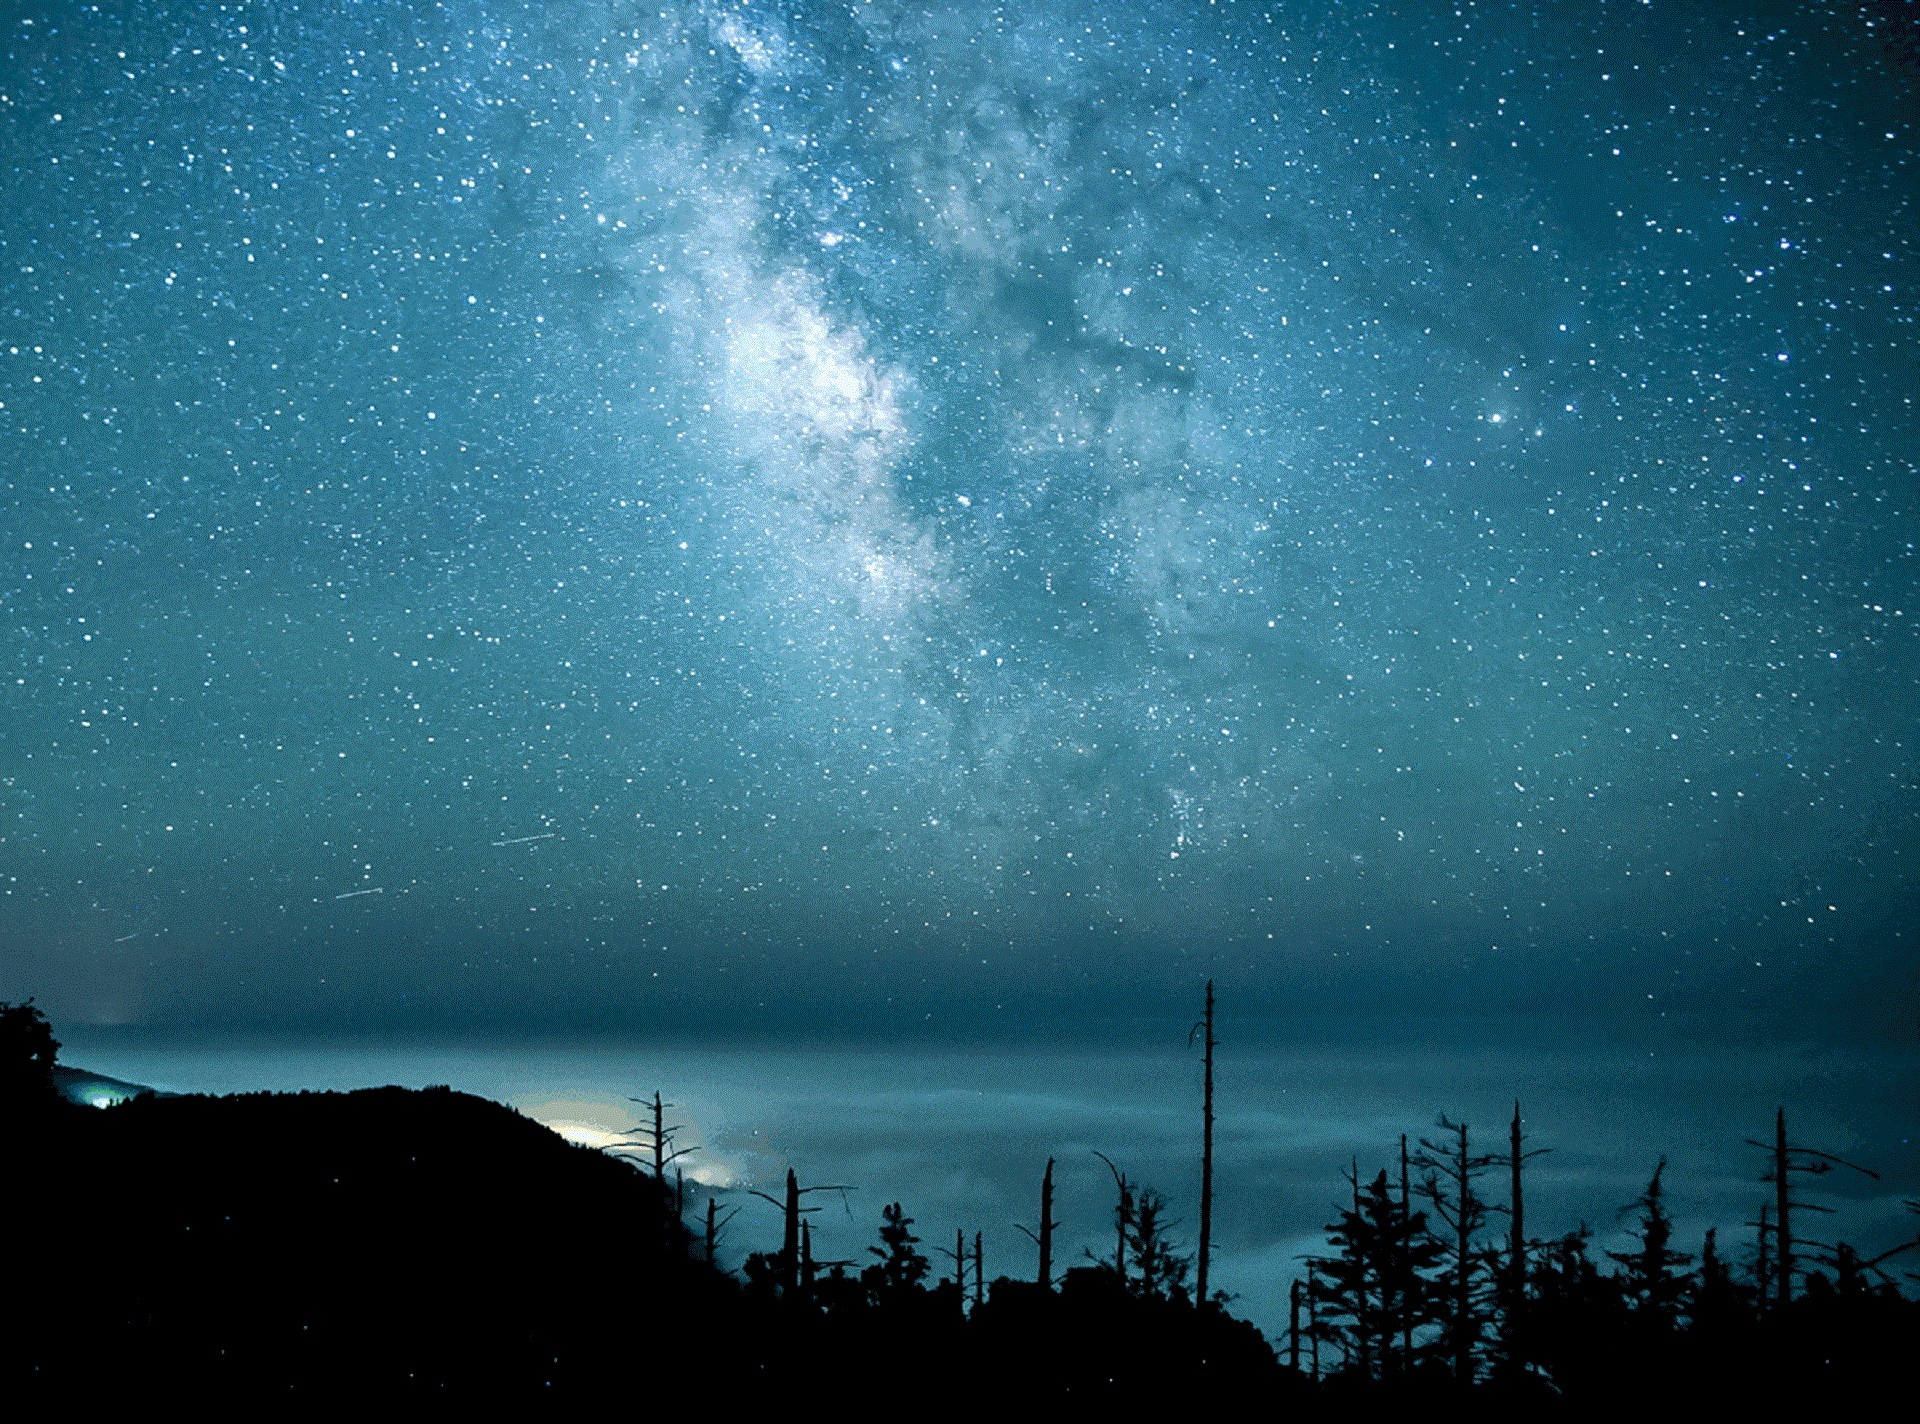
landscape, water, nature, horizon, mountain, sky, night, star, milky way, cosmos, lake, atmosphere, scenic, space, darkness, black, galaxy, moonlight, outer space, trees, starry, lights, astronomy, stars, silhouettes, astronomical object